Geum triflorum

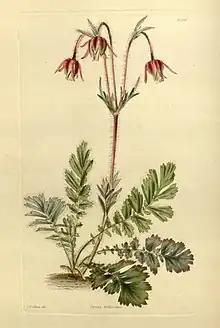
Illustration by George Cooke, 1830

The flowers produce both nectar and pollen. They are frequently visited by bumblebees, which are able to force their way into the mostly closed flowers and reach the nectar. They also buzz-pollinate to dislodge pollen from the stamens and gather it to feed their young. As it blooms early in the season and in large amounts in suitable habitats it is suggested that it is one of the plants that is critical to the success of queen bumblebees in establishing their first brood. Smaller bees such as sweat bees from the genus "Lasioglossum" feed on pollen grains from the opening of the flower. Bumblebees are the only effective cross-pollinators as "G. trifloum" are dependent on buzz pollination like plants such as tomatoes. Various insects become nectar robbers by chewing holes in the top of the flower, near the stem, to reach the nectar.